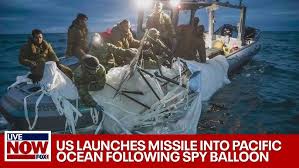
Label: Rs-24